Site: brandenburg
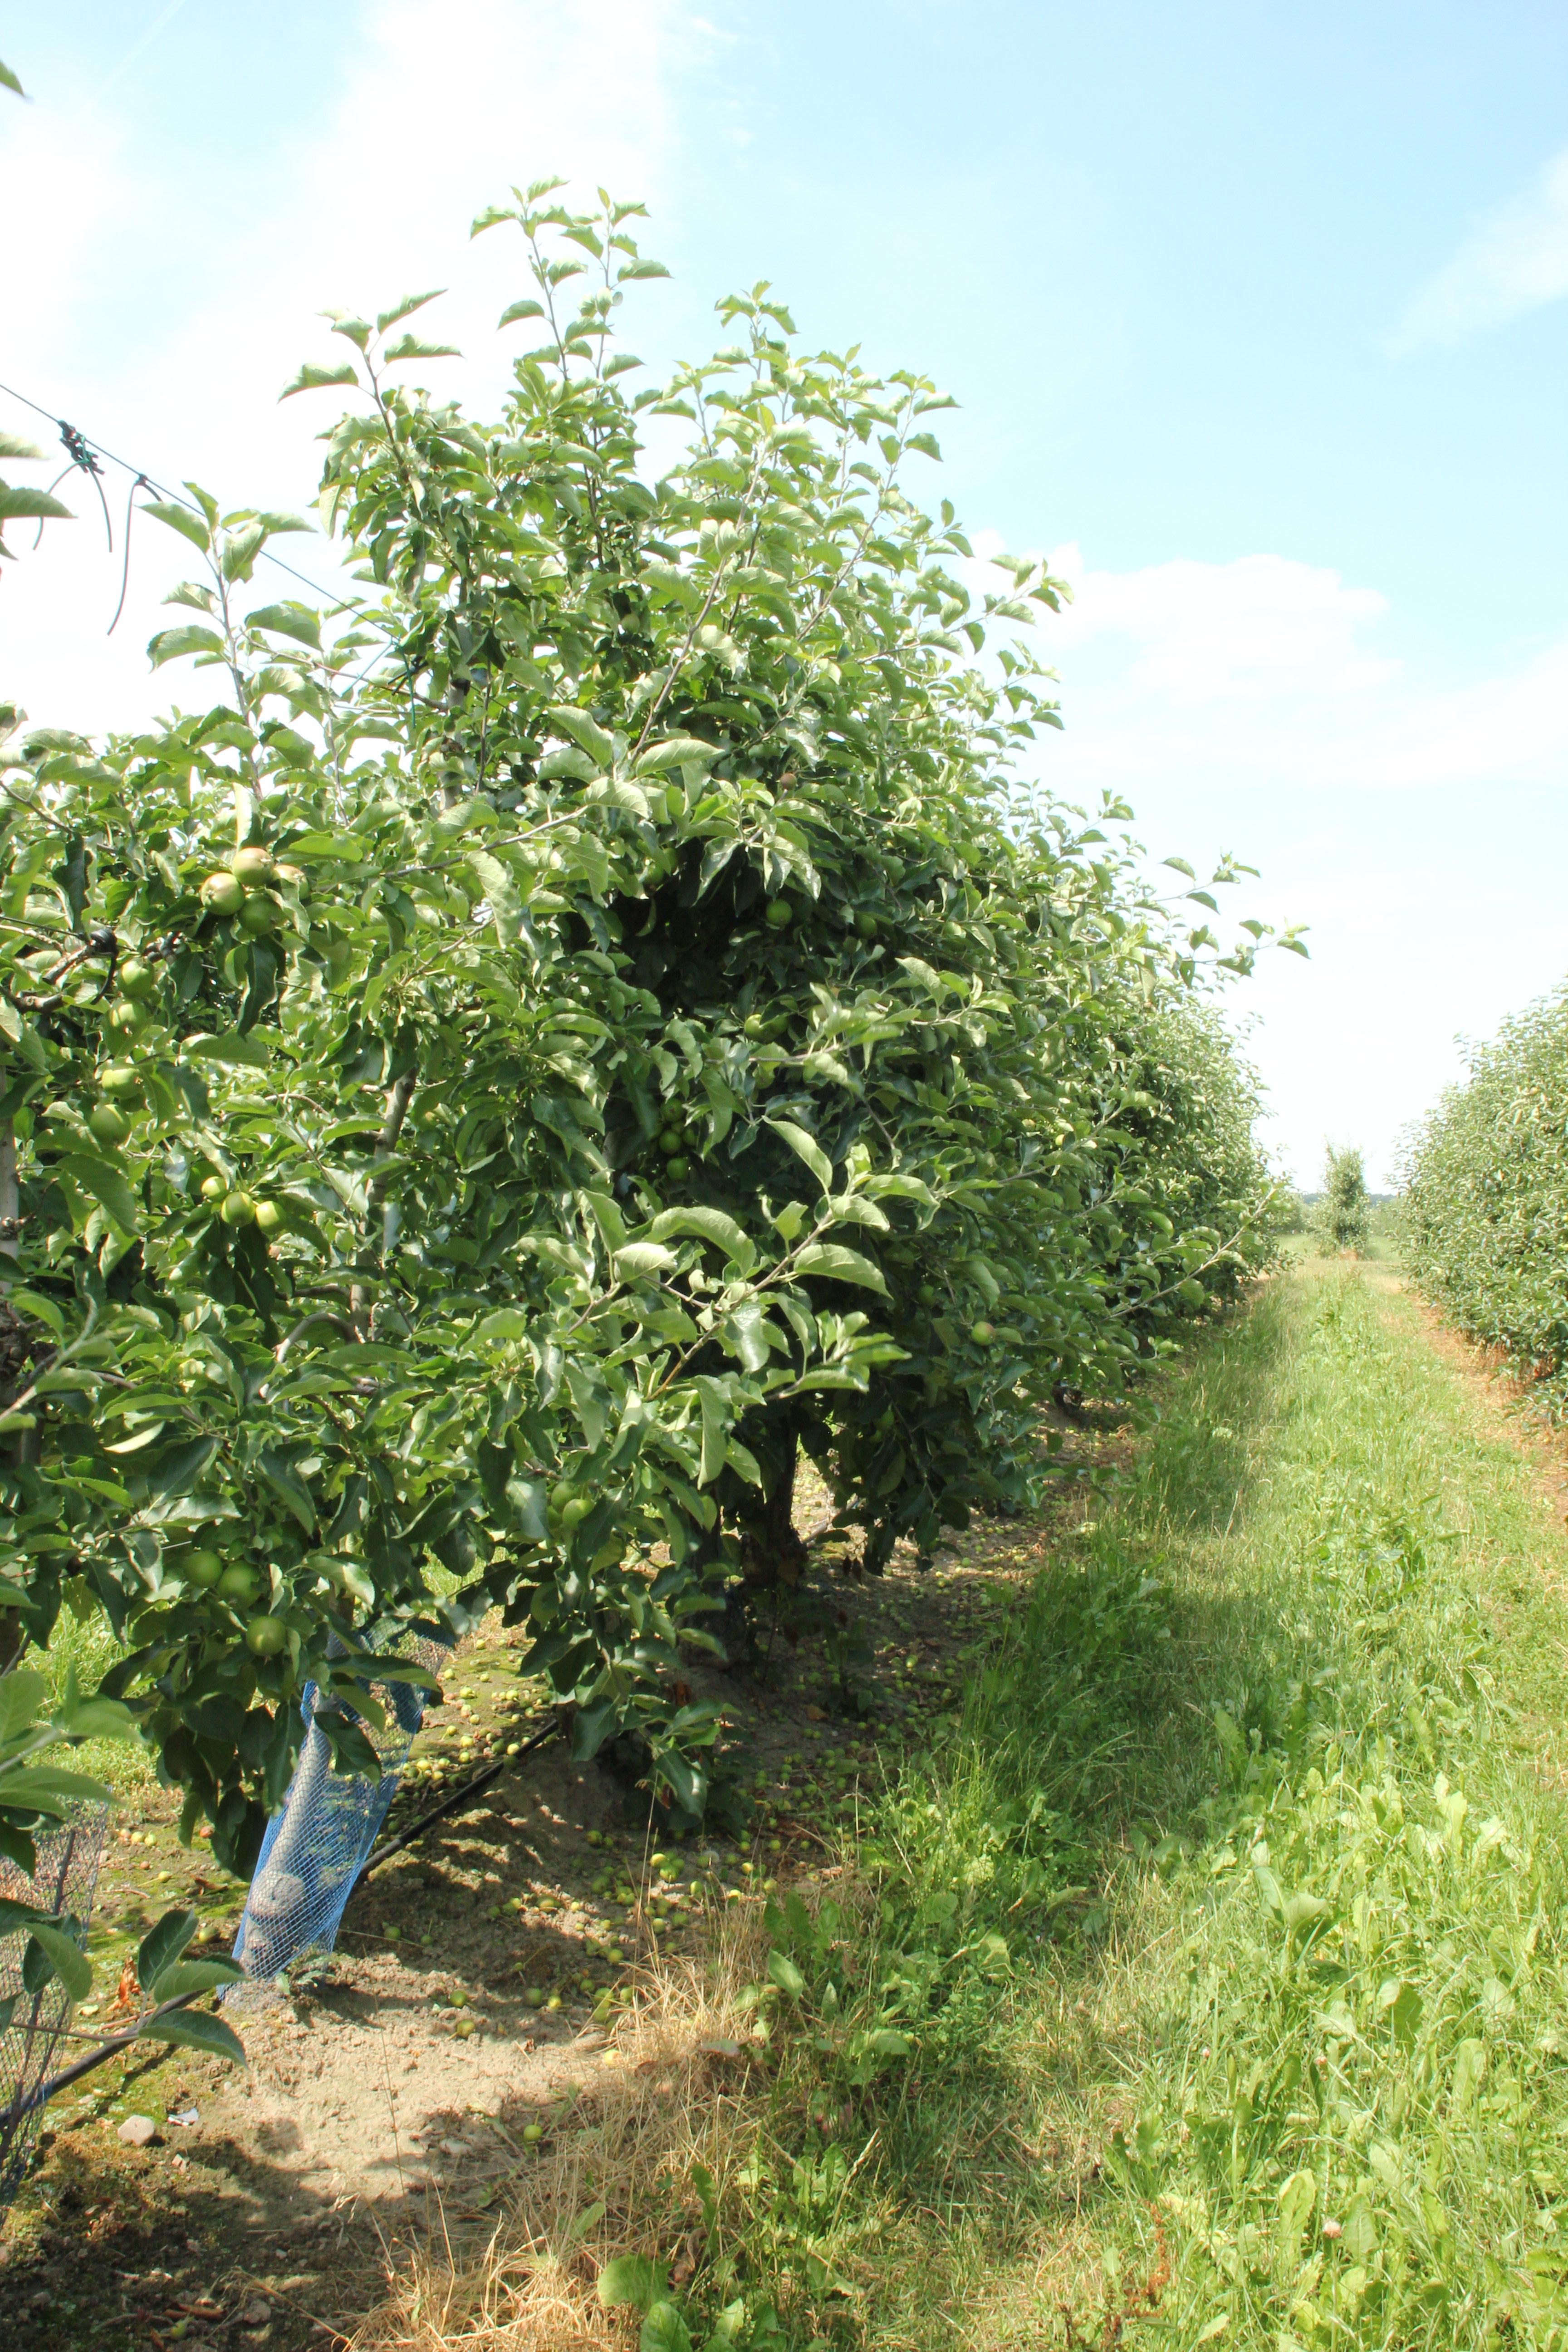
Growth stage (BBCH 74): Development of fruit